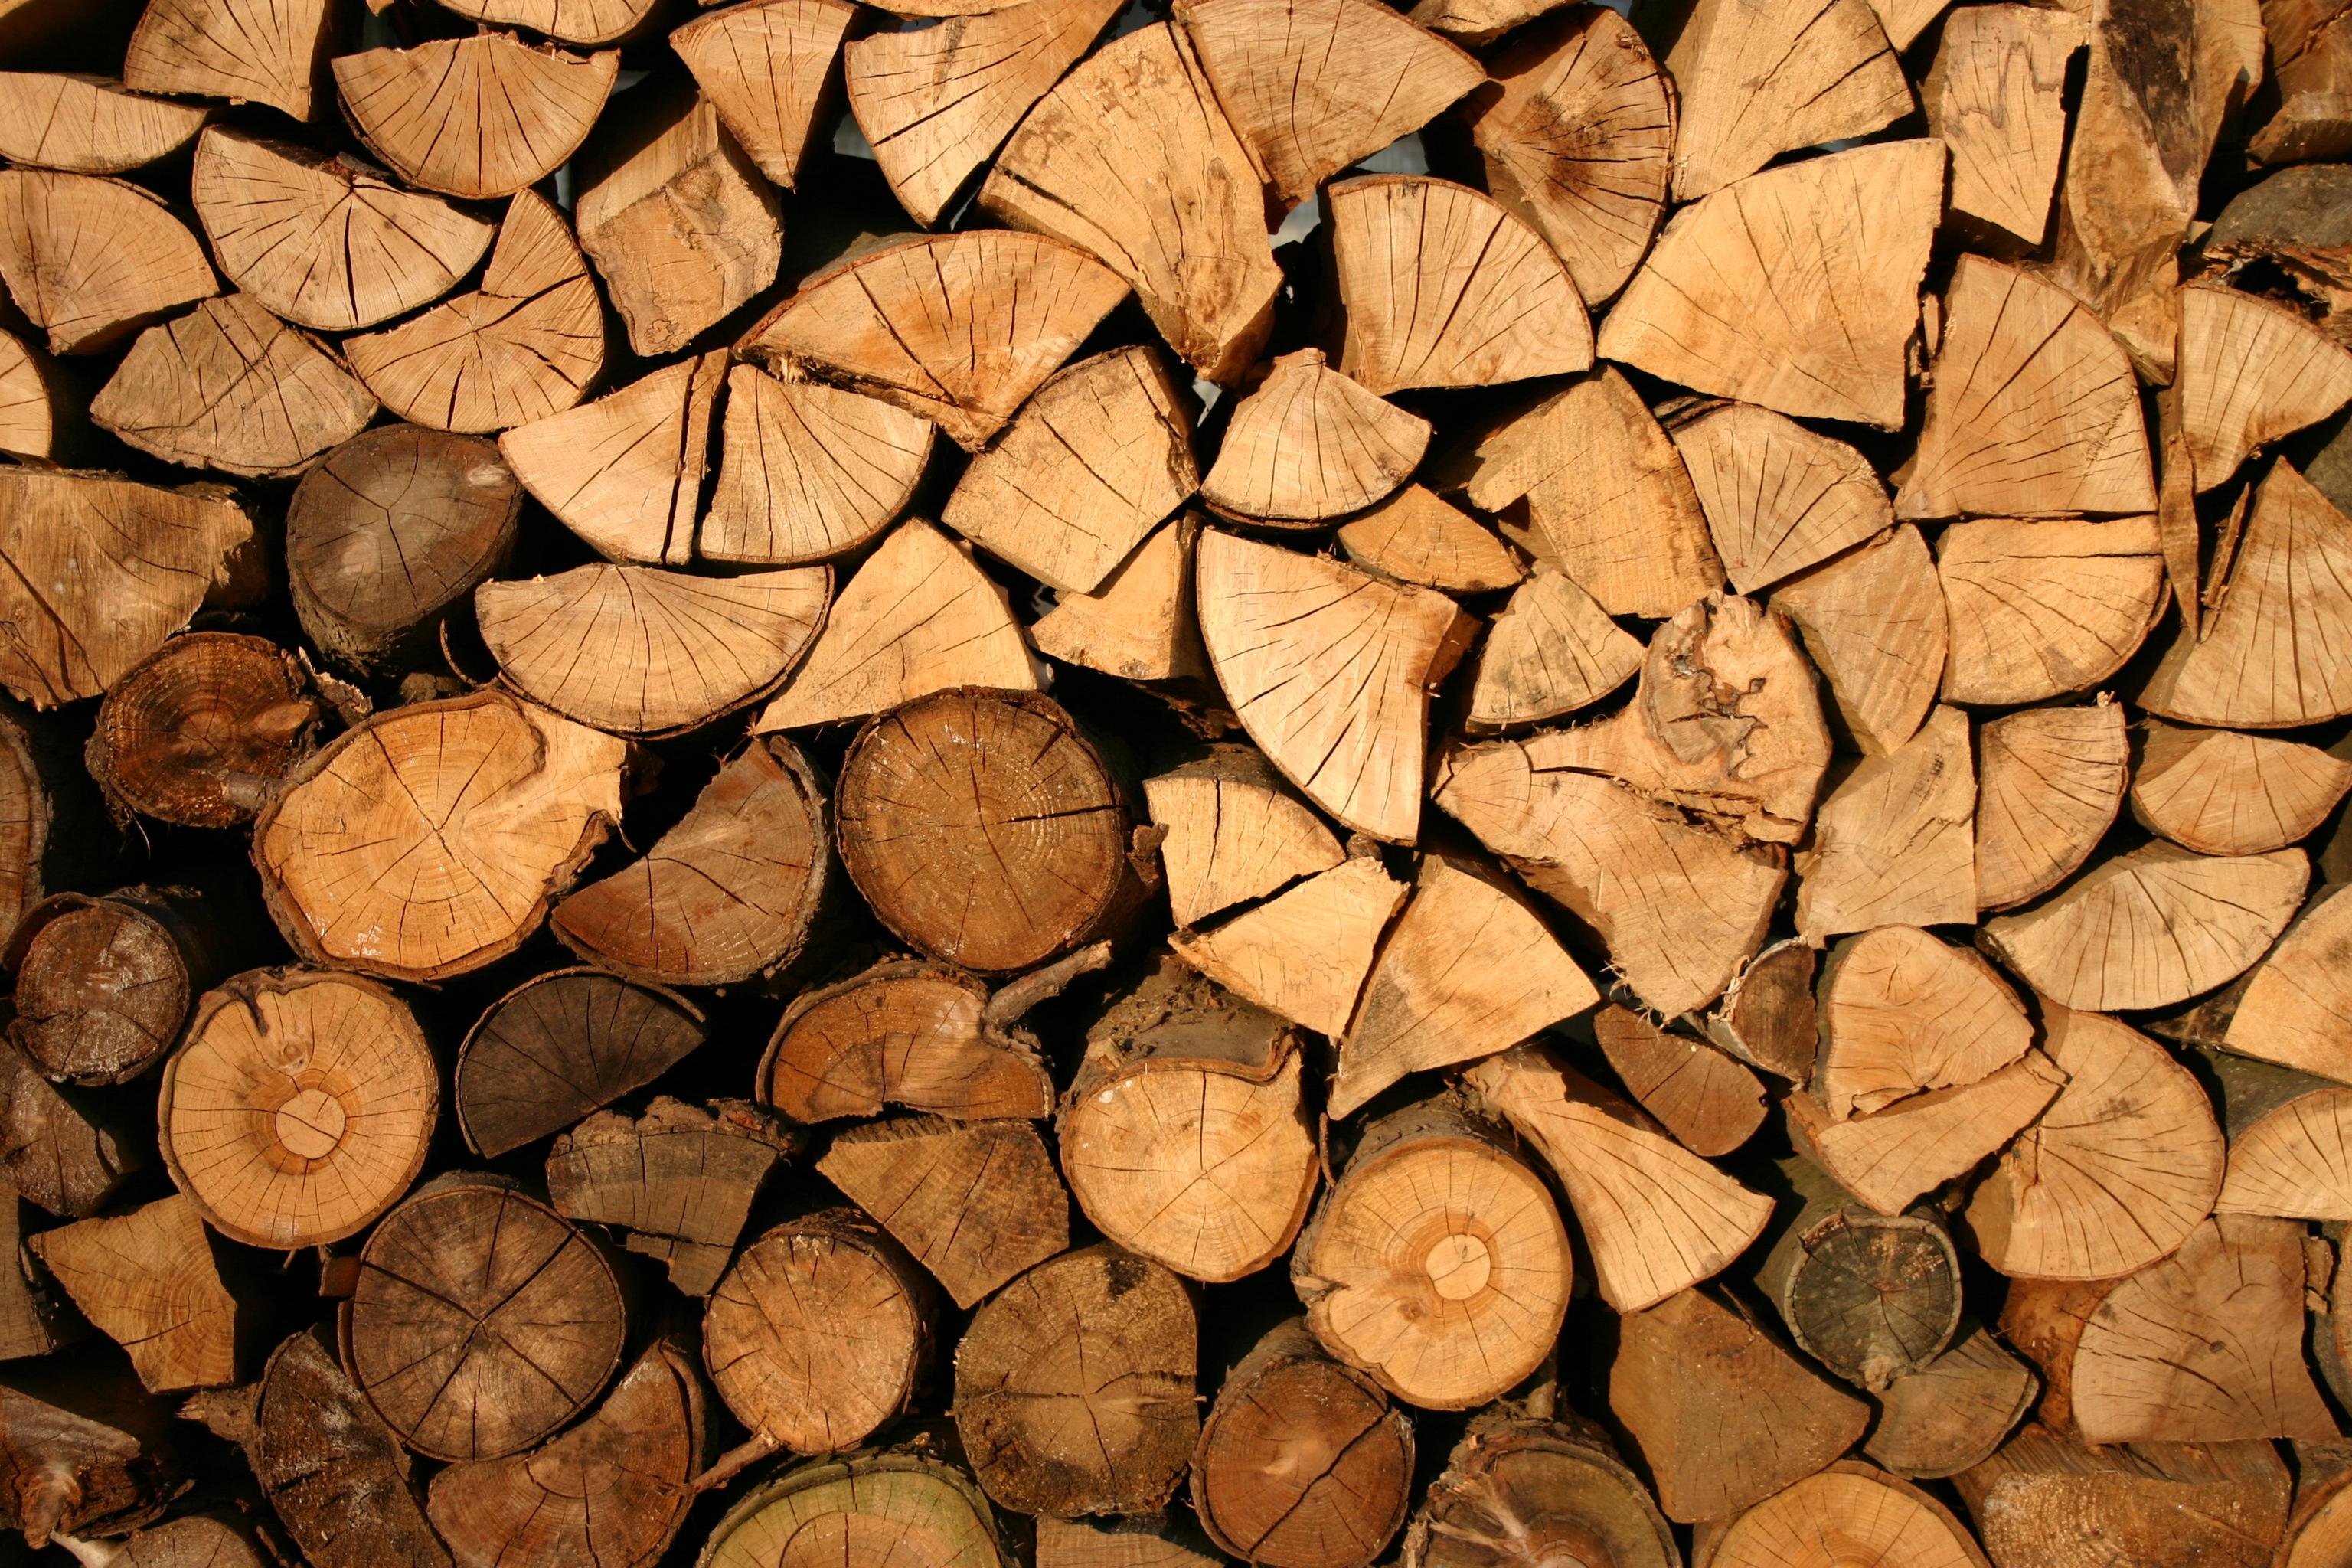
tree, branch, abstract, plant, wood, texture, leaf, floor, trunk, bark, pattern, autumn, soil, rough, firewood, lumber, cut, close up, logs, forestry, wooden, flooring, woodpile, wooden logs, woody plant